Seaford, East Sussex

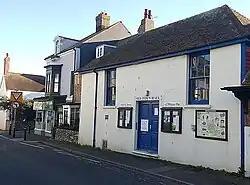
The Old Town Hall

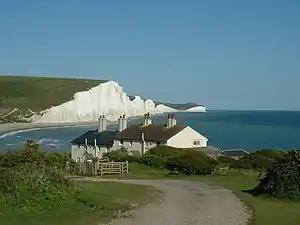
The Seven Sisters chalk cliffs to the east of Seaford

In 1620 and 1624, the bailiff of Seaford was William Levett, of an Anglo-Norman family long seated in Sussex. William Levett of Seaford owned the Bunces and Stonehouse manors in Warbleton, probably inheriting them from his father John Levett, who died in 1607. Levett sold the estates in 1628 and died in 1635, his will being filed in Hastings.